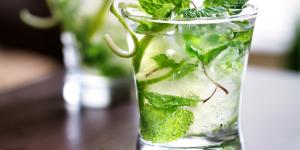
mojito cubano original